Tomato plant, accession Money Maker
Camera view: vertical (180 deg); turntable rotation: 120 degrees
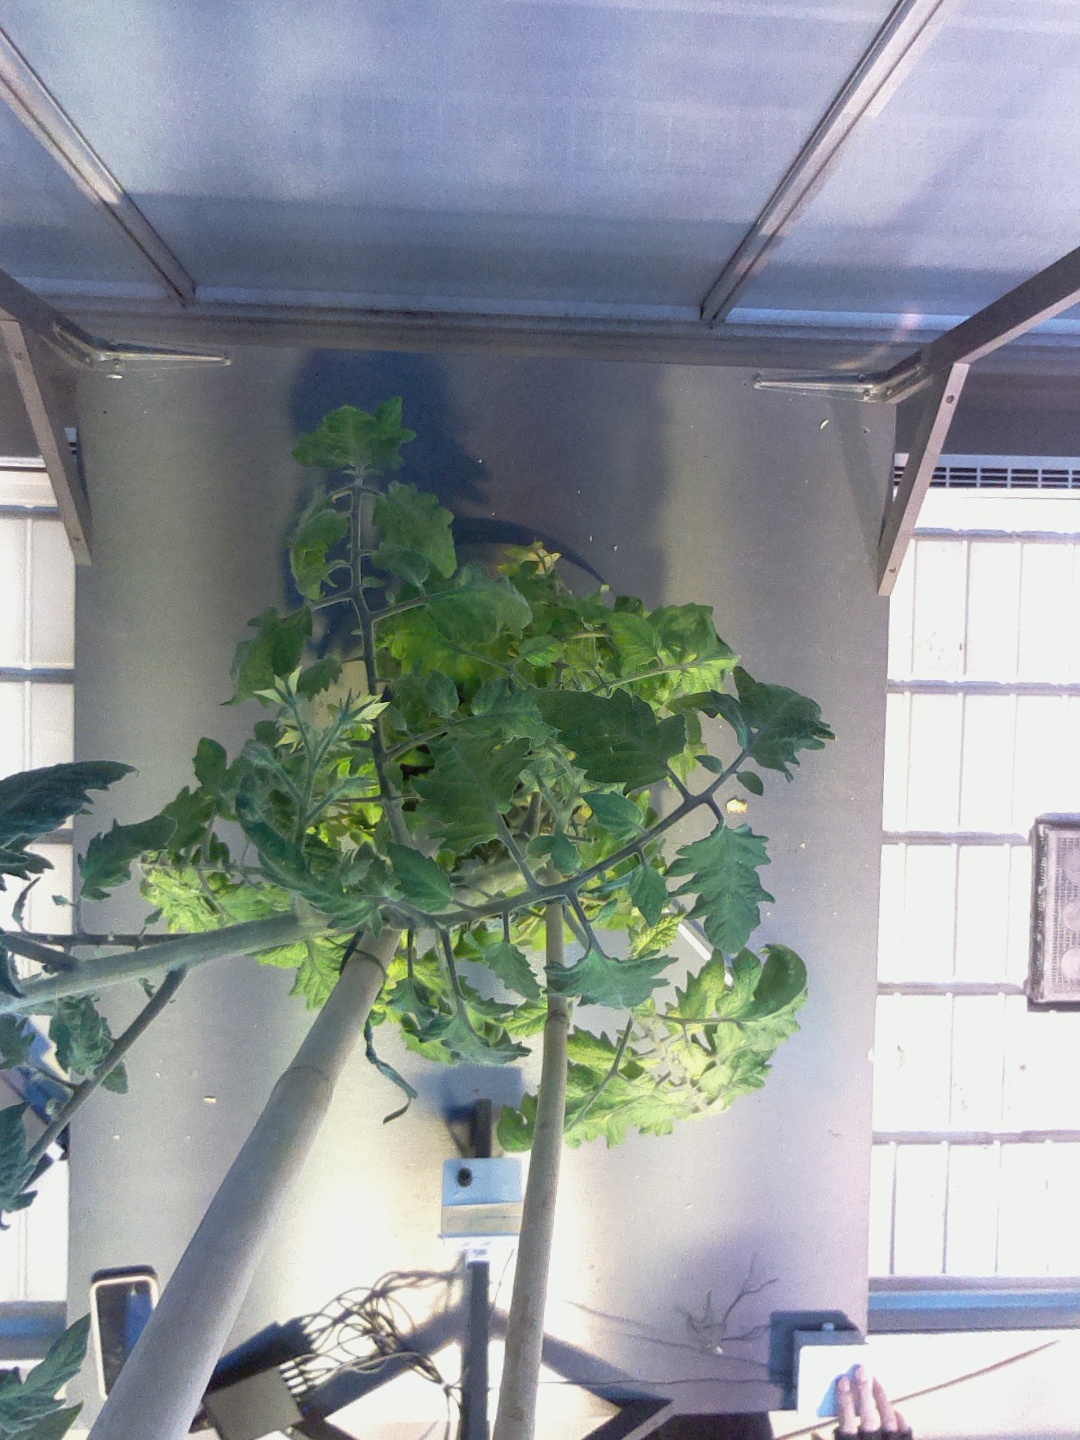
BBCH growth stage 71: 10%-20% of final fruit size